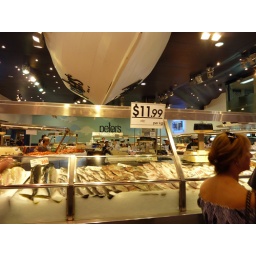
0913 australia_sydney_christine in fish market